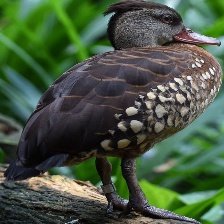
Species: SPOTTED WHISTLING DUCK
Scientific name: DENDROCYGNA GUTTATA
ImageNet parent category: drake